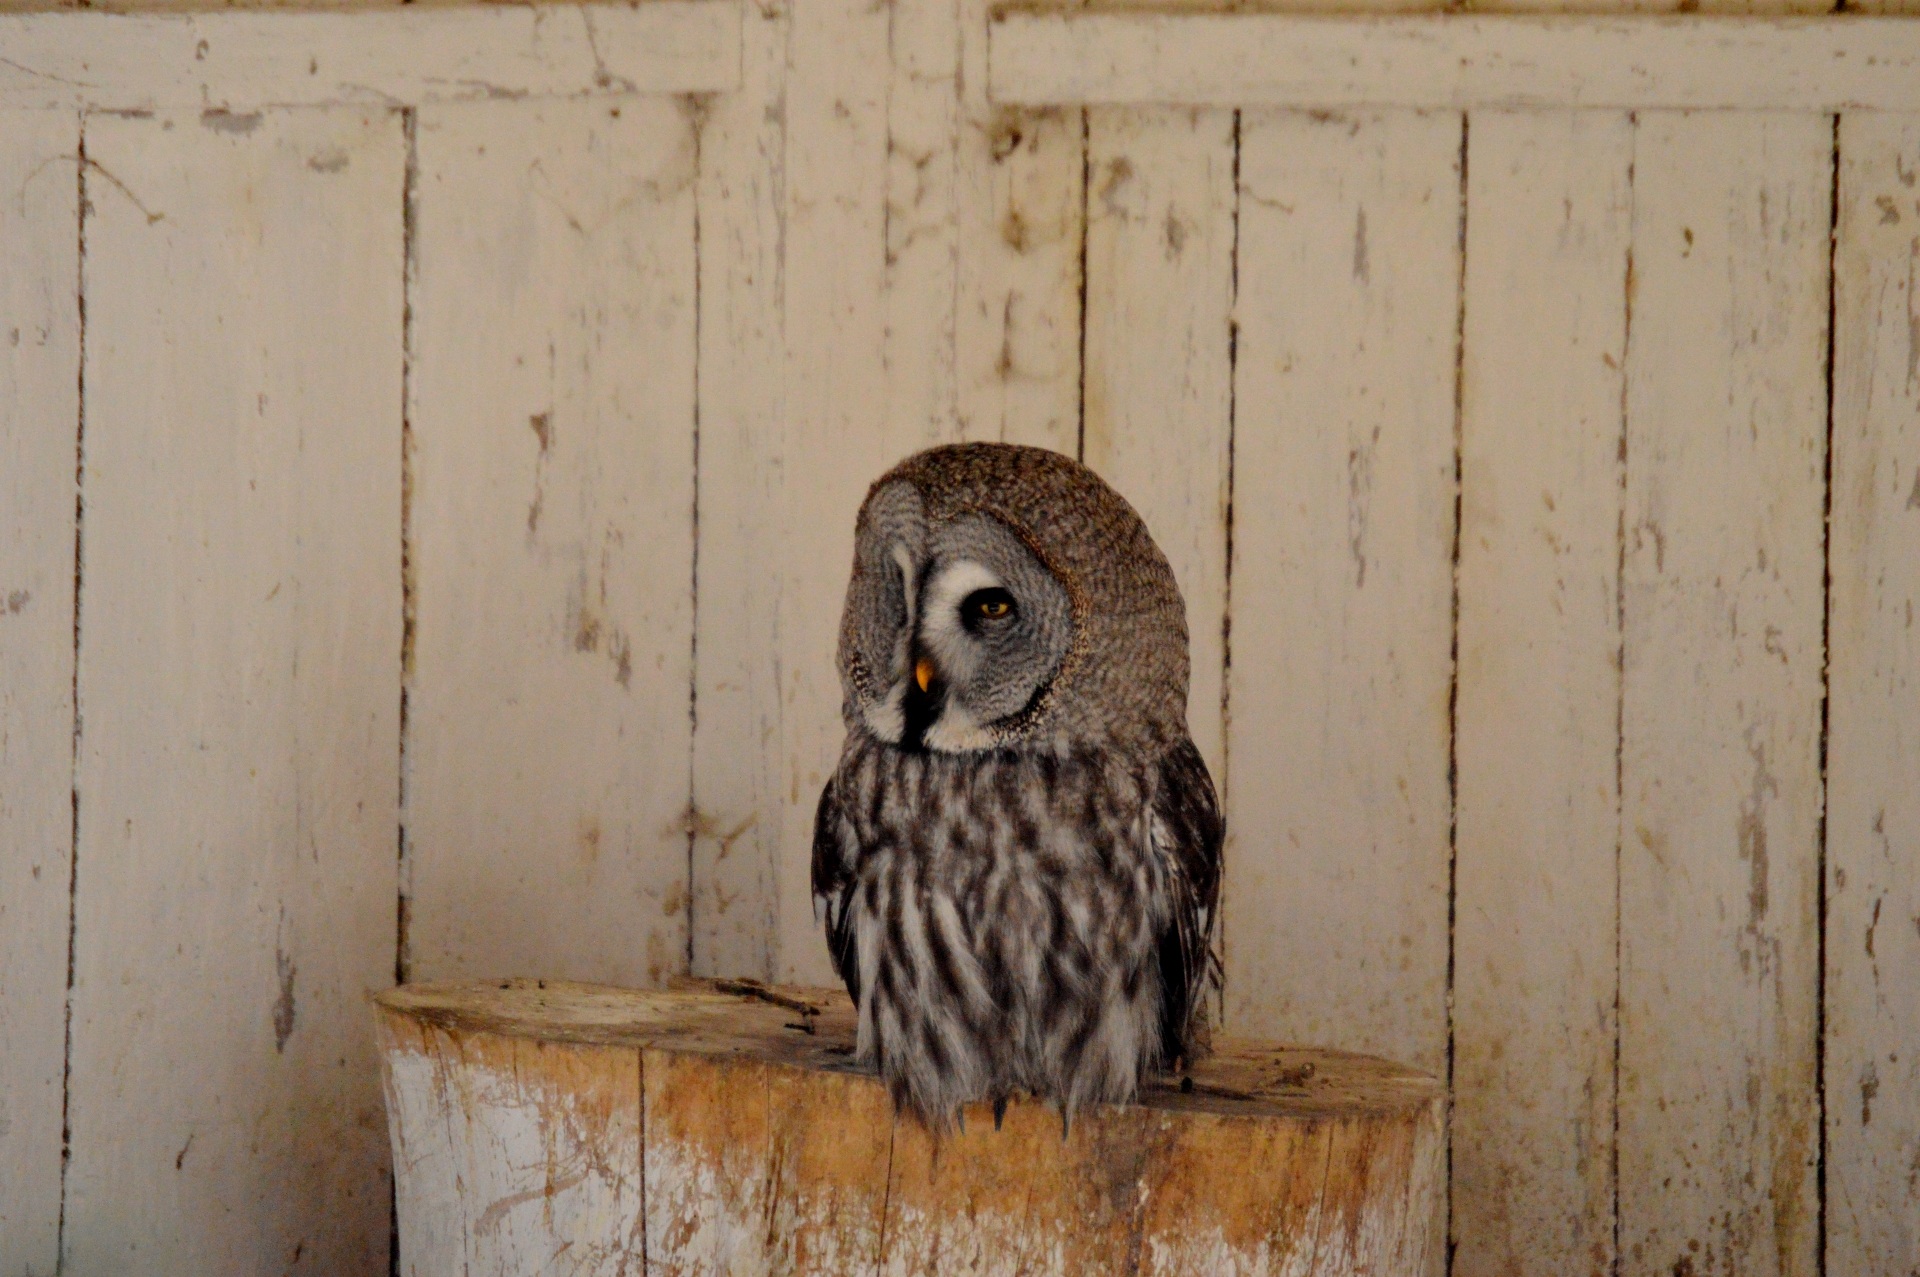
nature, bird, wing, animal, beak, owl, feather, fauna, plumage, bird of prey, vertebrate, falcon